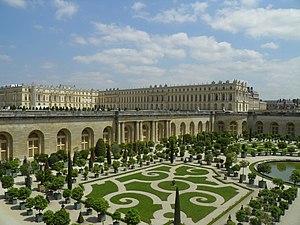
Château de Versailles et orangerie (Yvelines, France).